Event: Nepal Earthquake
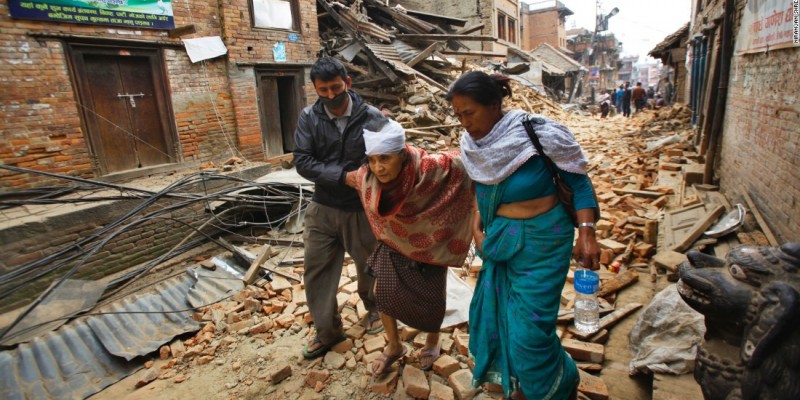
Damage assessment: damage